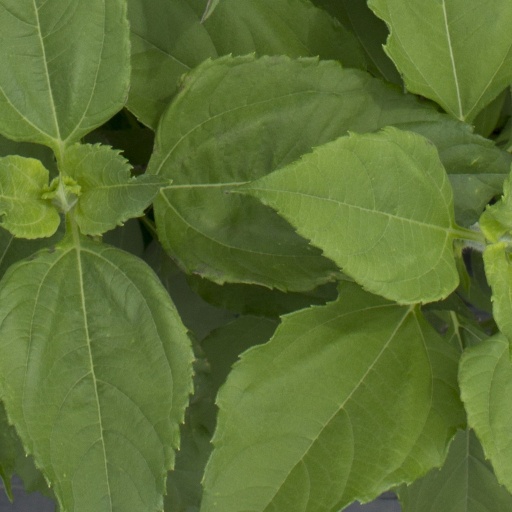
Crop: Jerusalem artichoke